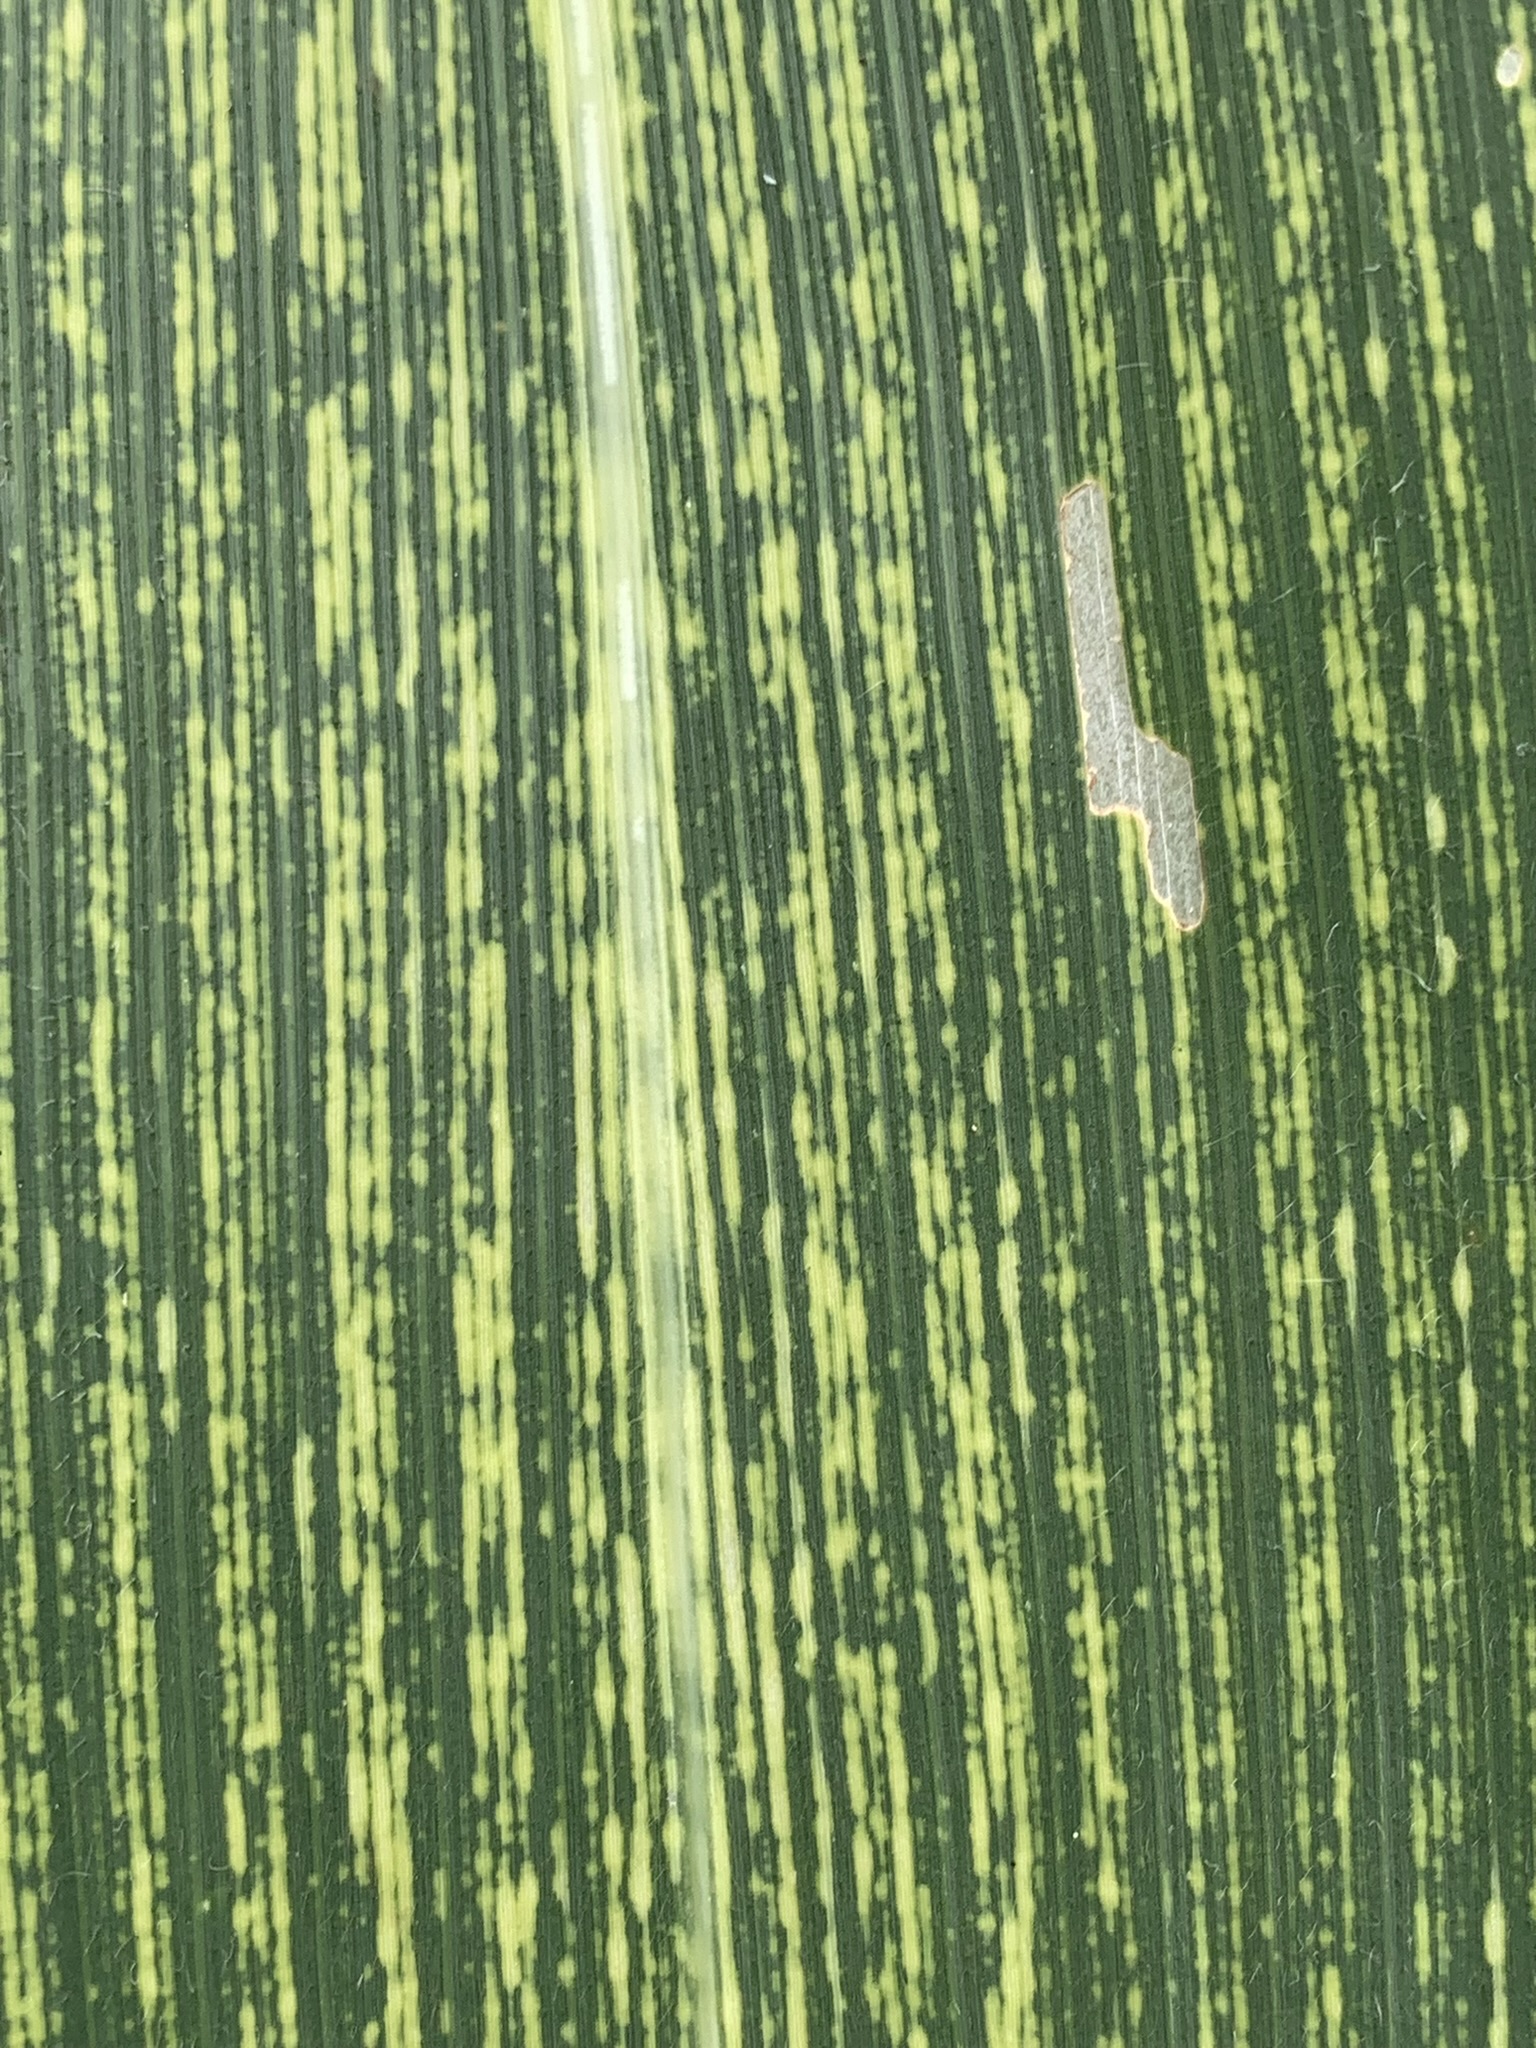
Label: MSV